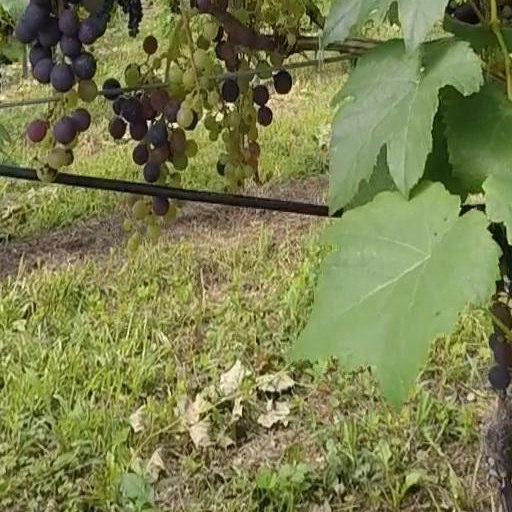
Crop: grape